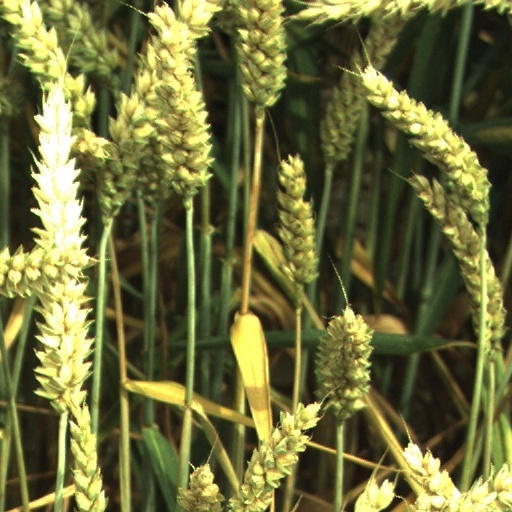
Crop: wheat